Streat

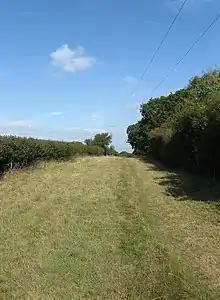
Green Lane

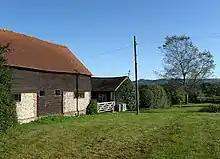
Shergolds Farm

Although most of the Streat greens are no longer registered as common land, their boundaries still exist. The western arm, Streat Lane Green, is owned by the parish council, but is managed by the residents backing on to each section. Parts are managed sensitively for wildlife, but others are over-mown like suburban lawns, and the flowers and grasses get no chance to set seed or attract butterflies and bees (2016). Some parts are lost to thick thorn scrub, making it difficult to envisage the green as a unitary habitat. Some areas do still have archaic and rare species such as adder's tongue fern and there is a fine three span oak south of the railway, hidden on the east side boundary bank. One sensitively managed area has pepper saxifrage and stone parsley. Where the sward is allowed to flower it is very colourful, with clovers and vetches, knapweed, fleabane, oxeye daisy, bird's foot trefoil, meadowsweet, agrimony, burnet saxifrage and wild carrot.